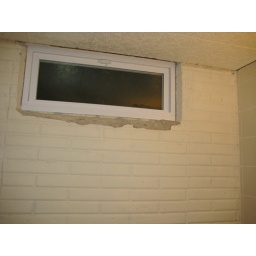
New bathroom window - we have to redo some of the cement but the window is in :)